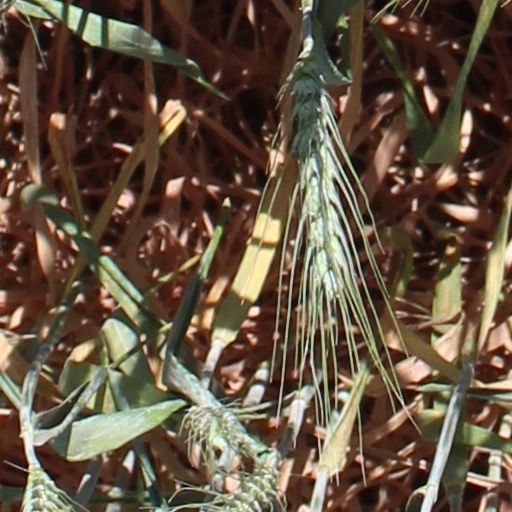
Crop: wheat